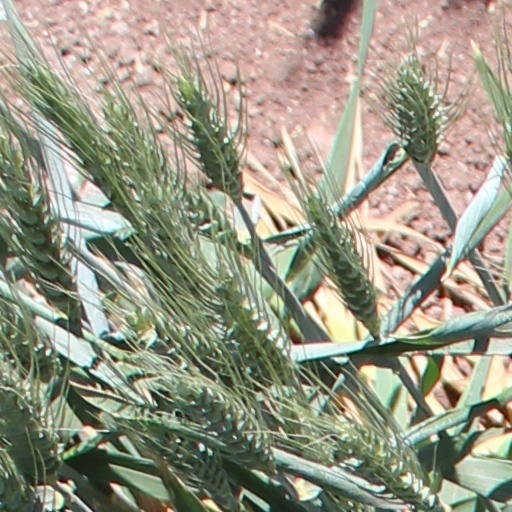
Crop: wheat